Robertia

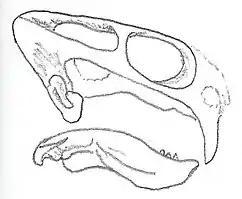
Skull of "Robertia" in right lateral view. Note the large caniniform tusk.

"Robertia"’s skull reached a length of 130 mm, large compared to other small dicynodonts. Some specimens have minor grooves on the facial surface. It has a characteristic relatively wide intertemporal region, which exposes the parietal bones in the midline. A low dorsal ridge of the premaxilla with a narrow groove along its midline runs between the nasals. "Robertia" has two, large caniniform tusks and about three, small irregularly placed maxillary teeth posteromedial to the tusks. The anterior edge of the tusks also have a sharp edge. Anteromedial to the tusks, the maxilla bears a sharp edge. A sharp palatal notch and a maxillary notch are located behind the rear edge of the maxilla and upper anterior region of the tusks, respectively.